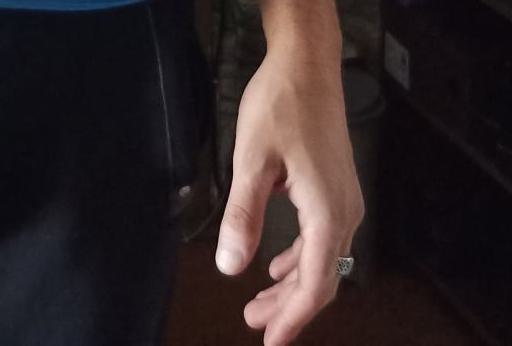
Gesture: no_gesture